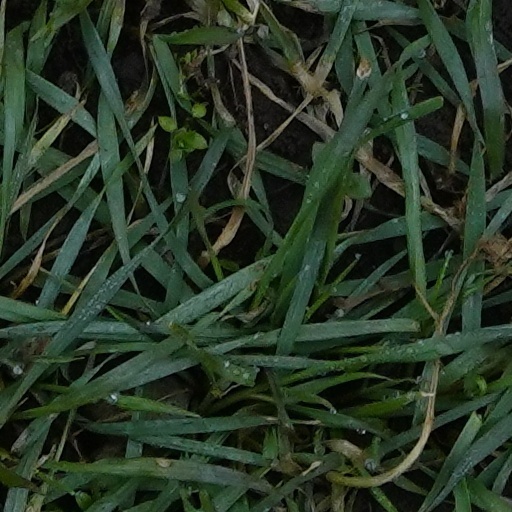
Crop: wheat